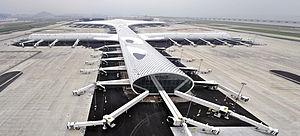
Shenzhen est un pôle majeur de transports en Chine. La ville dispose de nombreuses infrastructures permettant de se déplacer vers d'autres villes chinoises. L'agglomération de Shenzhen dépasse les 10 millions d'habitants, dont la majorité circule presque chaque jour.